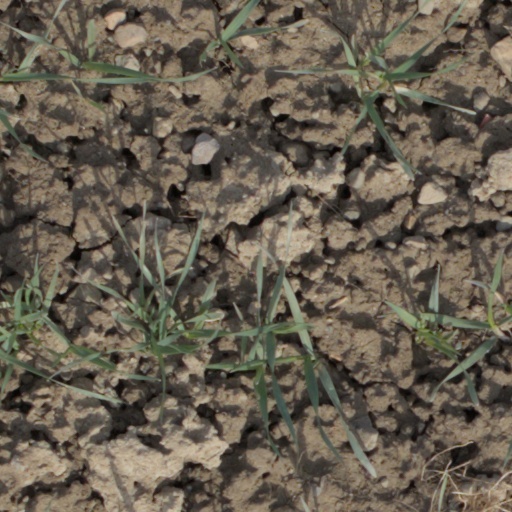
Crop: wheat